Traditionalism (Spain)

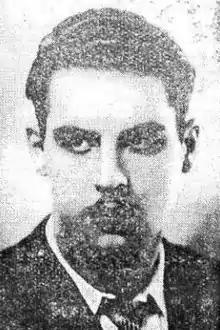
Jaime del Burgo Torres

There are not infrequent scholarly references to "Carlist absolutism" or "absolutist Traditionalism", usually applied to the early 19th century but at times even to the 1880; in case closer references are provided, they usually point to "Manifiesto de los Persas", dubbed "un verdadero alegato absolutista". Indeed, its Article 134 contained a lengthy praise of "monarquía absoluta" and "soberano absoluto"; moreover, in the late 1820s Don Carlos by all means seemed far more vehement defender of "antiguo régimen" than his brother Fernando VII. However, most scholars dwelling on Traditionalism remain at least cautious when discussing its proximity to Absolutism; the prevailing opinion is that the two offered highly competitive visions. Some relate birth of Traditionalism to mounting dissatisfaction with increasingly absolutist reforms of the 18th century. Some see absolutist references in the "Persian Manifesto" as linguistic misunderstanding, since the paragraph in question is reportedly clearly aimed against absolute, unlimited monarchical power, standing rather for sovereign execution of undivided powers limited by divine law, justice and fundamental rules of the state. Some note that Absolutism might have served as sort of incubus for Traditionalism, as pre-Traditionalists firmly stood by Fernando VII during his Absolutist-driven purge of afrancesados, revolutionaries and Liberals; however, while both aimed to restore antiguo regimén, the Traditionalists dreamt of coming back to pre-Borbonic regime, not to despotismo ministerial of the late 18th century.